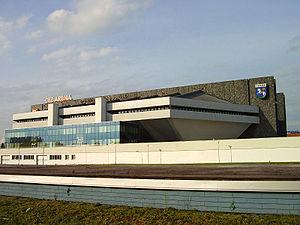
Le championnat du monde de basket-ball féminin 2010 se déroule en République tchèque du 23 septembre au 3 octobre 2010.
La Coupe Davis 2015 correspond à la 104ᵉ édition de ce tournoi de tennis professionnel masculin par nations. Elle est remportée par la Grande-Bretagne, le pays qui a inventé le tennis, 79 ans 4 mois et 1 jour après son dernier titre. La Grande-Bretagne bat la Belgique à Gand par trois victoires à une. Cette compétition est marquée par la performance d'un homme : Andy Murray qui rapporte onze points à lui seul sur la campagne, huit simples et trois doubles. Il termine invaincu. Il est à noter que Kyle Edmund gagne la coupe Davis avec son équipe en jouant un seul match, en finale, qu'il perd face à David Goffin.
Le HC Vítkovice est un club de hockey sur glace de la ville d'Ostrava en République tchèque.